Marquis de Condorcet

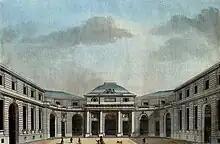
Vue de l'Hôtel des Monnaies de Paris prise dans la Cour

In 1772, he published another paper on integral calculus. Soon after, he met Jacques Turgot, a French economist, and the two became friends. Turgot became an administrator under King Louis XV in 1772 and Controller-General of Finance under Louis XVI in 1774.